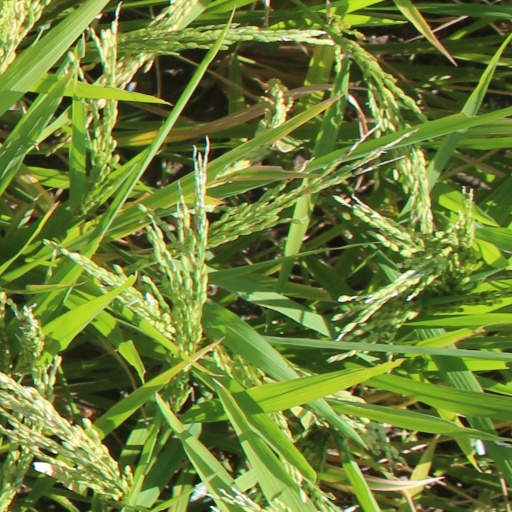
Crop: rice